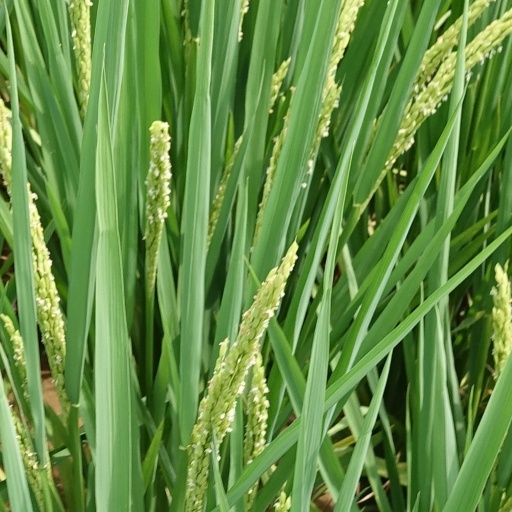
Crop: rice